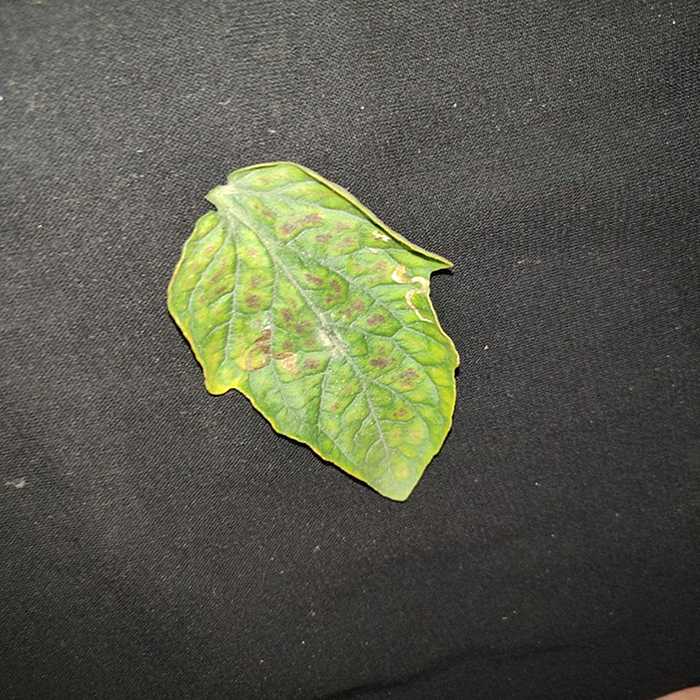
Plant: Tomato
Label: Tomato spotted wilt